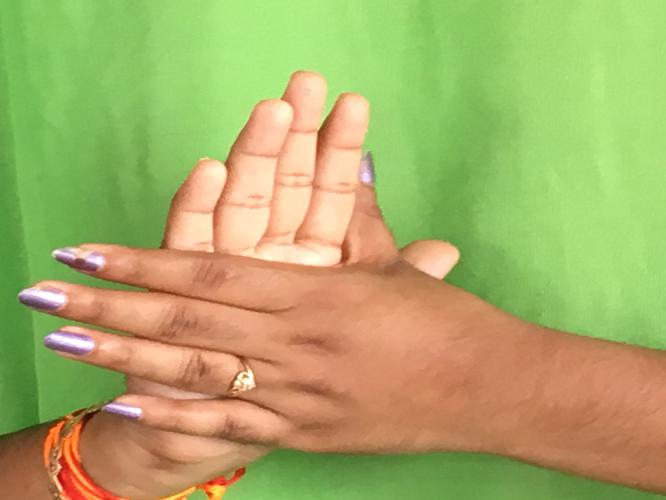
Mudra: Chakra
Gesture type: double_hand